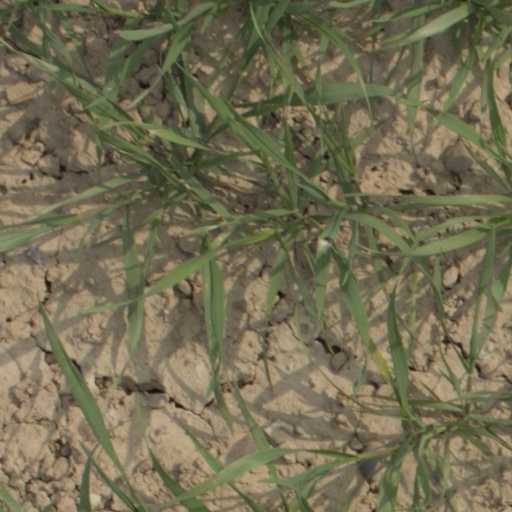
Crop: wheat